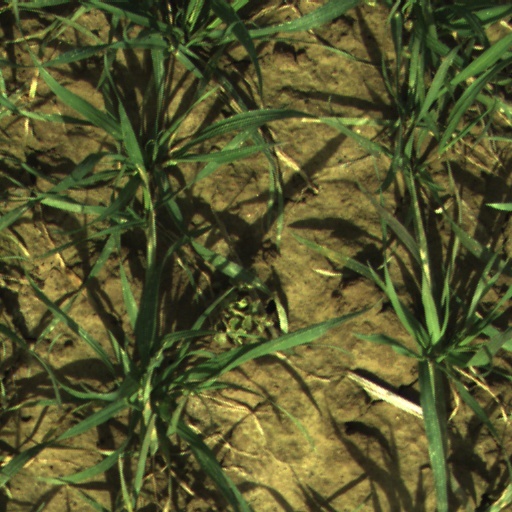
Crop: wheat